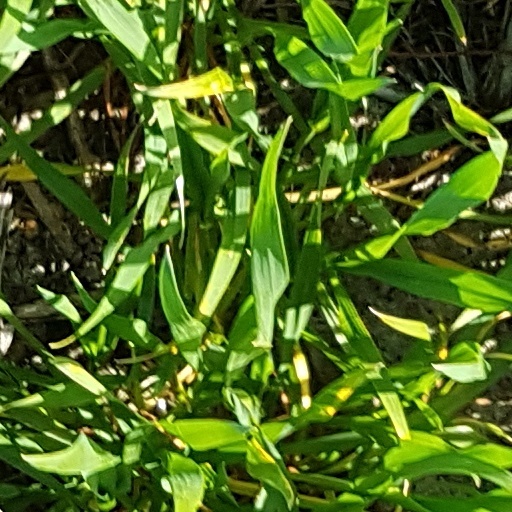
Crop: wheat